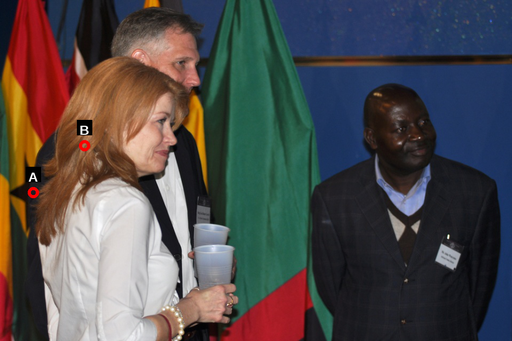
Question: Two points are circled on the image, labeled by A and B beside each circle. Which point is closer to the camera?
Select from the following choices.
(A) A is closer
(B) B is closer
Answer: B